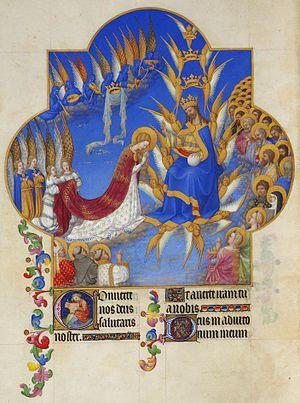
La Vierge bénie par son fils le Christ entourés des anges et des saints
Les Très Riches Heures du duc de Berry est un livre d'heures commandé par le duc Jean Iᵉʳ de Berry et actuellement conservé au musée Condé à Chantilly sous la cote Ms. 65.